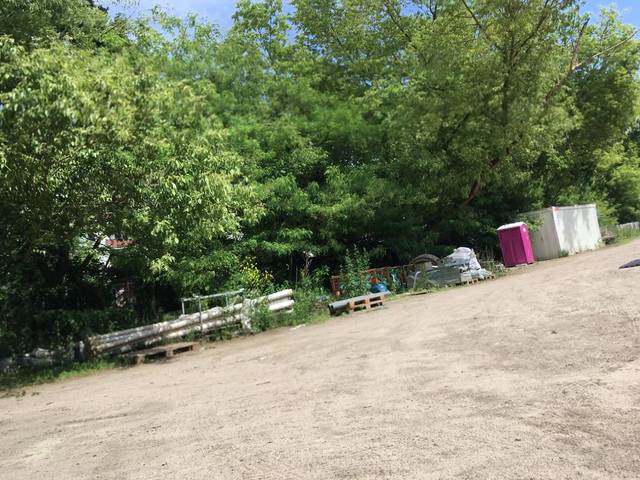
Region: Germany
Coordinates: 52.565, 13.347